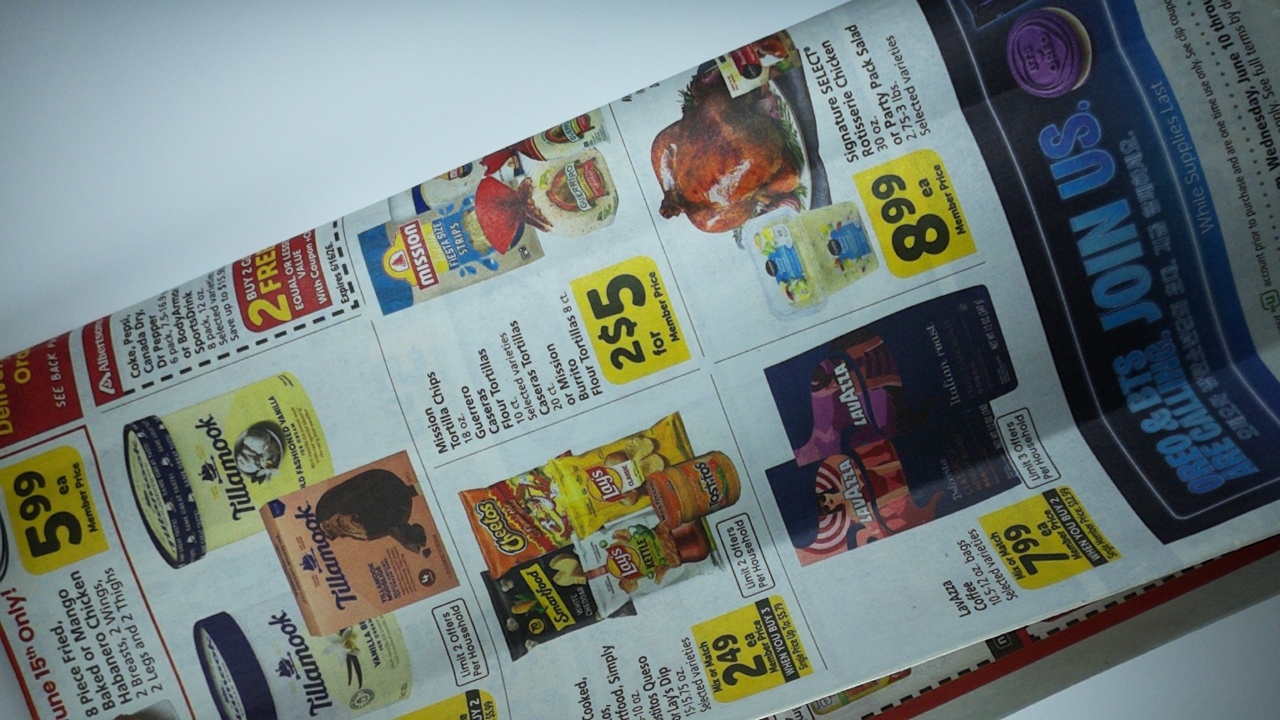
Label: recycle